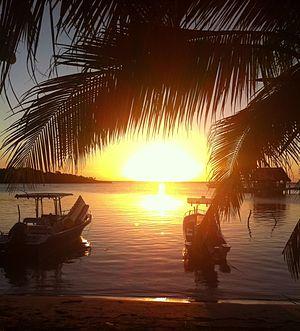
Roatán est une île du Honduras, dans la mer des Caraïbes. Elle constitue la plus grande des îles du département des Islas de la Bahía, et mesure environ 60 kilomètres de long pour moins de 8 kilomètres de large dans sa plus grande largeur. Sa superficie est de 83 km2 et sa population d'environ 45 000 habitants en 2015.